Alexandru Papiu Ilarian

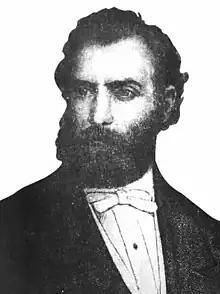
Alexandru Papiu Ilarian

Alexandru Papiu-Ilarian (27 September 1827 – ) was a Romanian revolutionary, lawyer and historian.